Lower Yangtze Mandarin

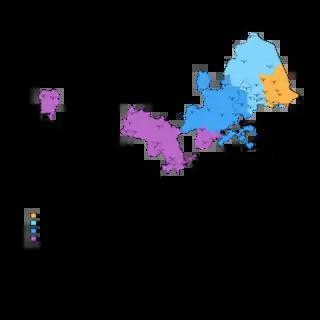

Lower Yangtze Mandarin is one of the most divergent and least mutually-intelligible of the Mandarin language varieties, as it neighbours the Wu, Hui, and Gan groups of Sinitic languages. It is also known as Jiang–Huai Mandarin, named after the Yangtze (Jiang) and Huai Rivers. Lower Yangtze is distinguished from most other Mandarin varieties by the retention of a final glottal stop in words that ended in a stop consonant in Middle Chinese.